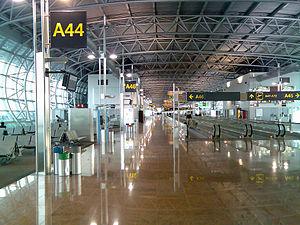
Dans un pays comme la Belgique, le système économique est capitaliste mais avec intervention étatique.
BESIX Group SA est un groupe de construction basé à Bruxelles. Actif depuis 1909, BESIX est présent en Europe, au Moyen-Orient, en Océanie, en Afrique, en Amérique du Nord et en Asie.